Alberto Aguilar (Spanish footballer)

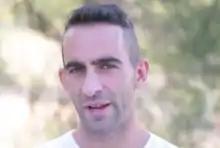

Alberto Aguilar Leiva (born 12 July 1984), known simply as Alberto, is a Spanish former professional footballer who played as a centre-back or defensive midfielder.